Hareston, Brixton

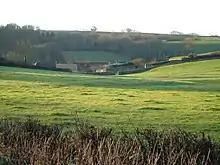
Hareston Farm in 2006

Hareston (anciently Harestone, Harston, etc.) is an historic estate in the parish of Brixton, about three miles from Plymouth in Devon. The mansion house built during the reign of King Henry VII (1485-1509) burned down partially in an accidental fire at the beginning of the 18th century, and in 1822 the surviving part, the Hall and Chapel, was being used as a farmhouse. It was described by Candida Lycett Green in her 1991 book "The Perfect English Country House" as: ""The most forgotten Manor House Farm In England, untouched for hundreds of years, sits safely, impossible to find, down miles of private sunken lanes which in the spring brim with Campion, Bluebells, Purple Orchids, Primroses, Violets, Speedwell and Stitchwort. Wooded hills rise behind this, the quintessence of an ancient English Manor House"."